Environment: real
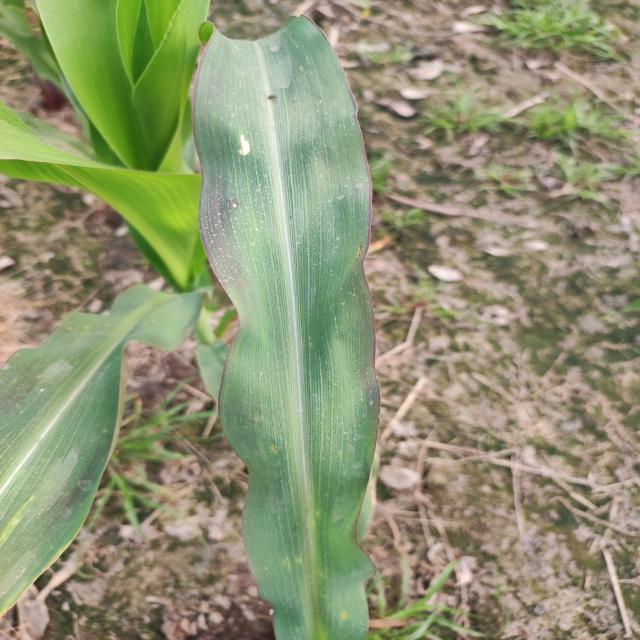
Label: phosphorus_deficiency